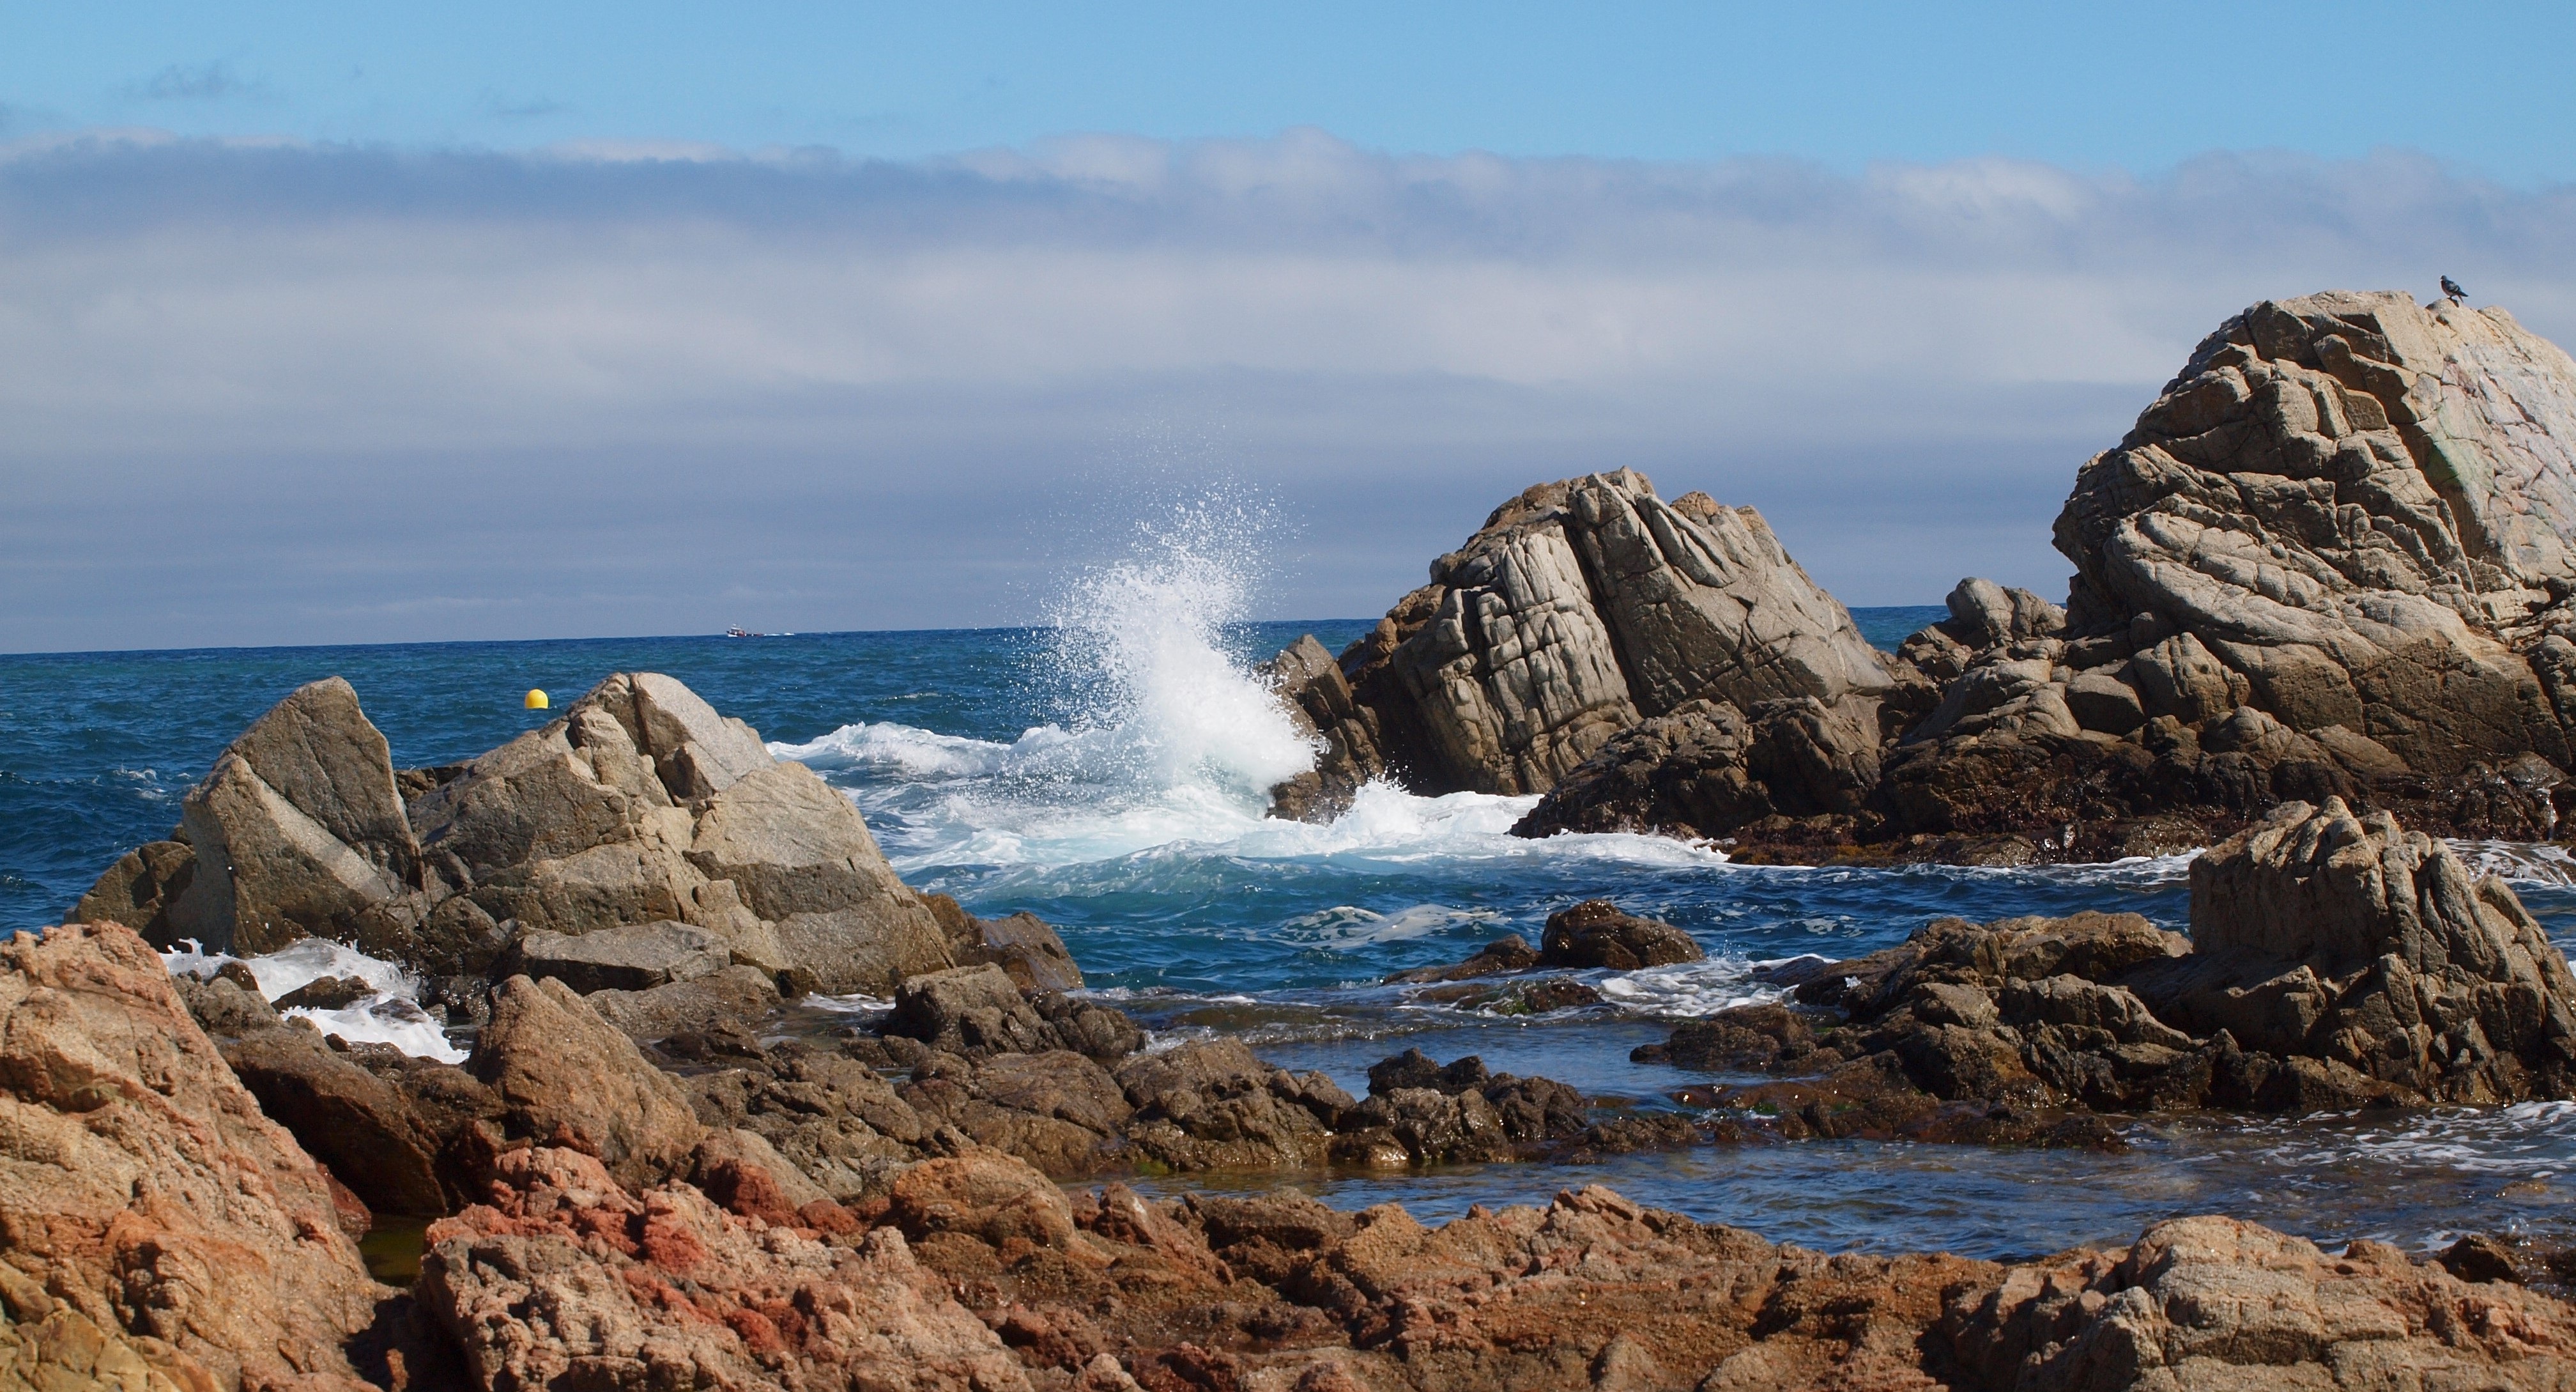
beach, landscape, sea, coast, nature, rock, ocean, horizon, mountain, shore, wave, formation, cliff, cove, bay, stack, terrain, material, body of water, energy, rocks, waves, spain, geology, cape, landform, geographical feature